Max Holden (magician)

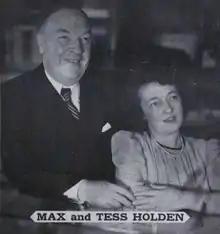
Holden (left) in 1948

William Holden Maxwell (professionally known as Max Holden; August 20, 1884 – July 3, 1949) was a Scottish-born American vaudeville performance artist and magician.